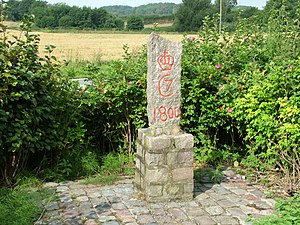
Ravnkær-Fovlløk / Historie
Vejsten med Christian 7. monogram, fra 1800
Ravnkær-Fovlløk eller Rabenkirchen-Faulück er en kommune beliggende 6 kilometer vest for Kappel i det sydøstlige Angel i Sydslesvig. Administrativt hører kommunen under Slesvig-Flensborg kreds i den nordtyske delstat Slesvig-Holsten. Kommunen samarbejder på administrativt plan med andre kommuner i omegnen i Kappel Land kommunefællesskab. Ravnkær er sogneby i Ravnkær Sogn. Sognet lå i Slis Herred, da området tilhørte Danmark.